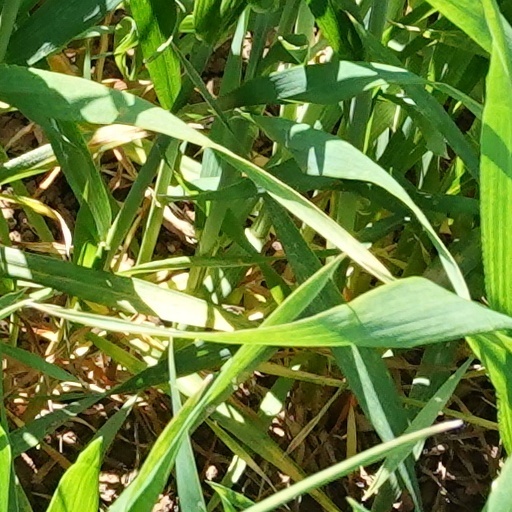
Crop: wheat